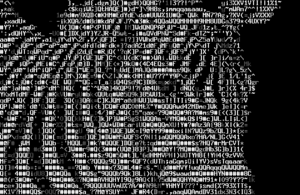
L’art ASCII consiste à réaliser des images uniquement à l'aide des lettres et caractères spéciaux contenus dans le code ASCII.